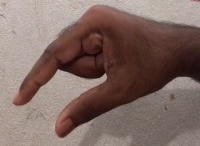
ASL sign: Q